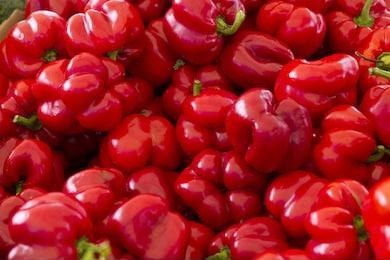
Label: capsicum